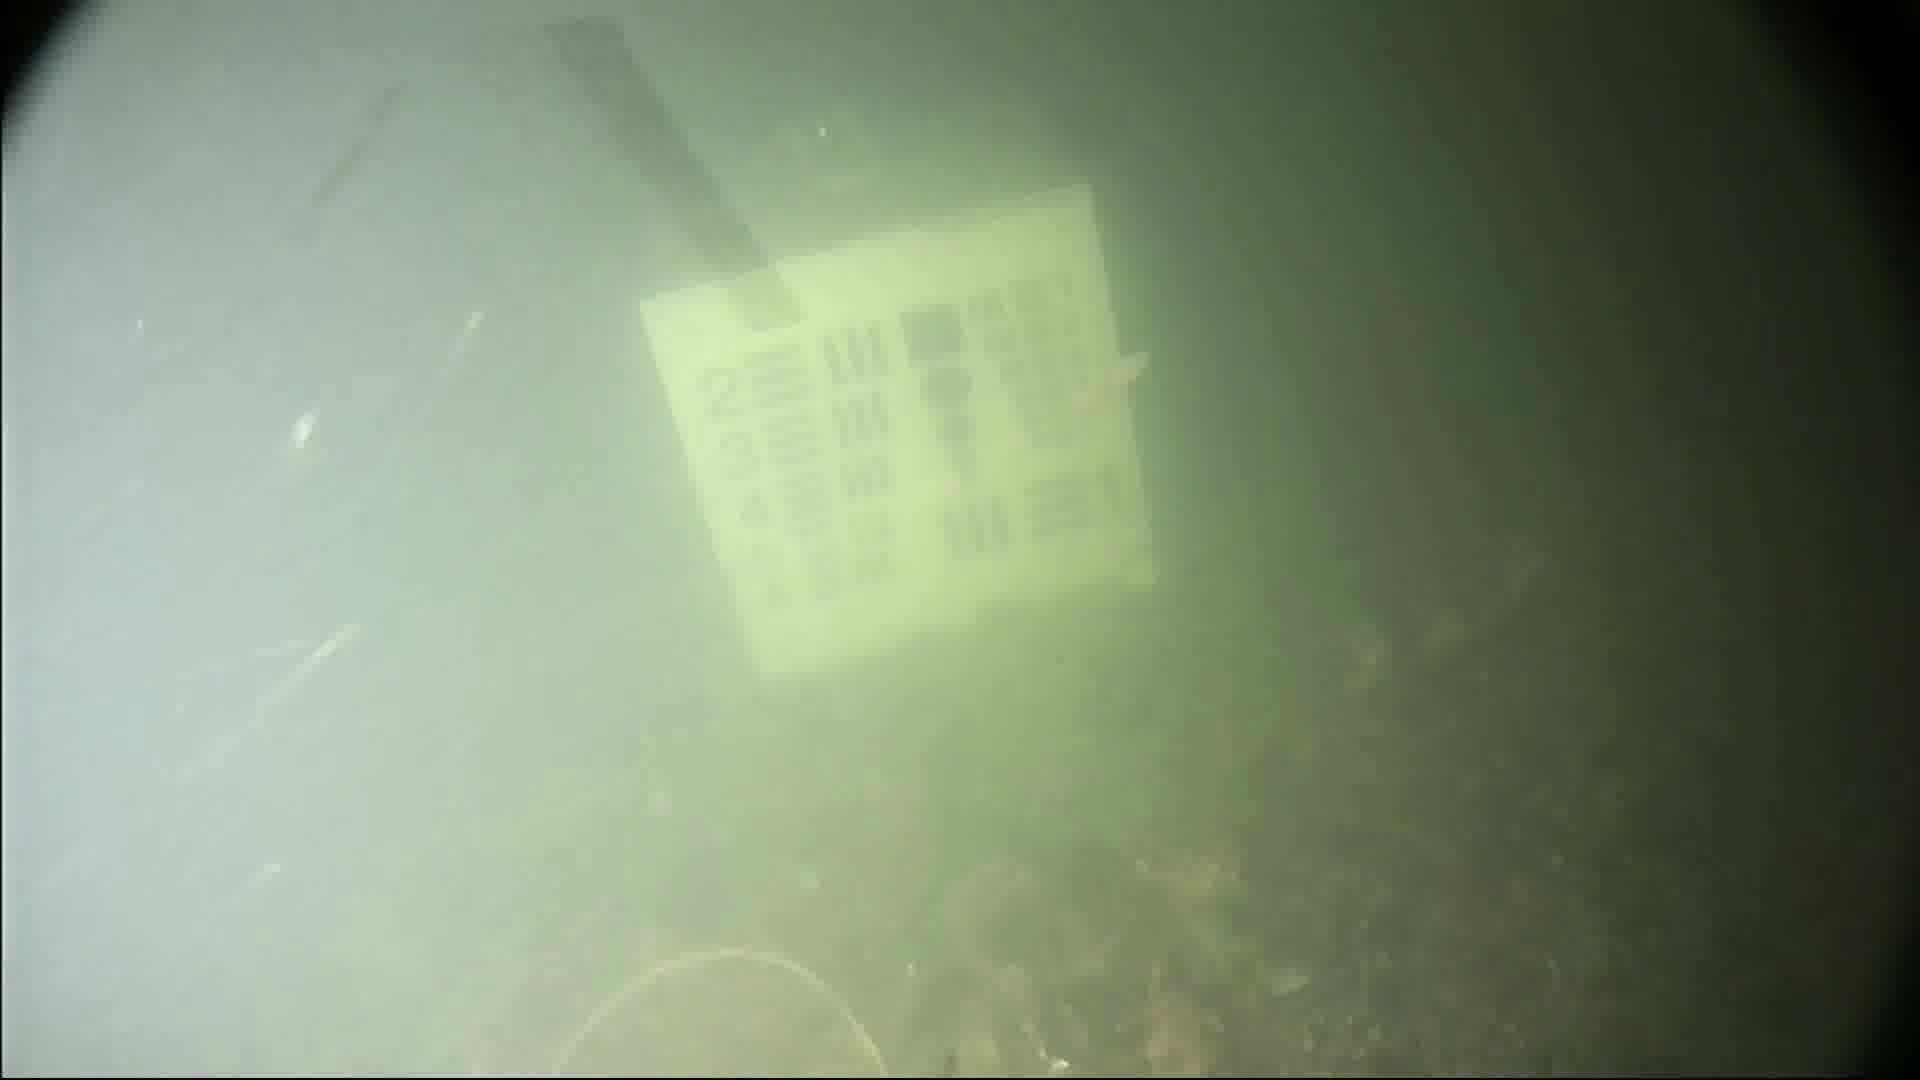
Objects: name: crab